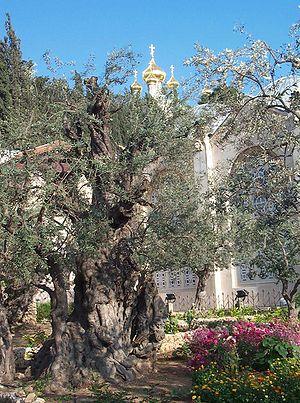
La Machinerie humaine est une suite romanesque écrite par l'écrivain, historien et homme politique français Max Gallo parue entre 1992 et 2002.
La Passion du Christ est l’ensemble des événements qui ont précédé et accompagné la mort de Jésus de Nazareth. Le récit et les annonces de la Passion se trouvent dans le Nouveau Testament, en particulier les Évangiles synoptiques et l’Évangile selon Jean, ainsi que dans divers textes apocryphes.